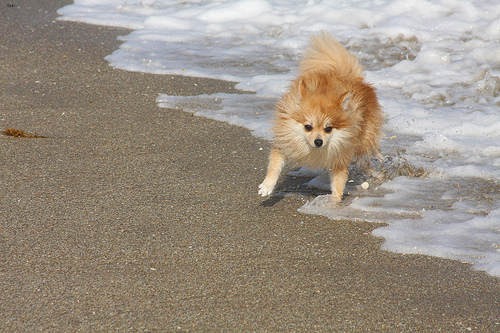
Animal: dog
Breed: pomeranian